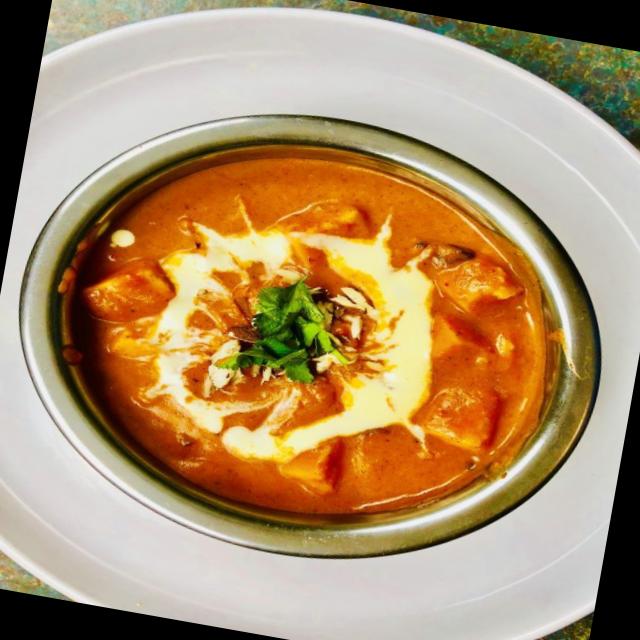
Dish: shahi_paneer